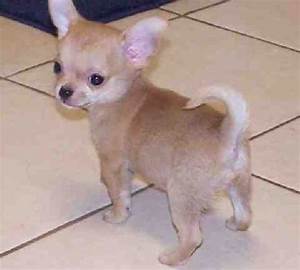
Label: cane